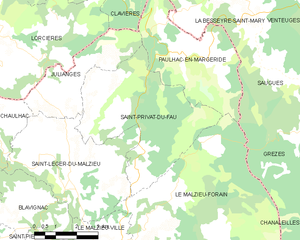
Saint-Privat-du-Fau est une commune française, située dans le département de la Lozère en région Occitanie.